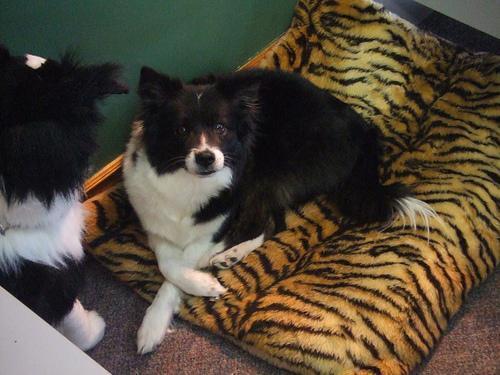
Border_collie